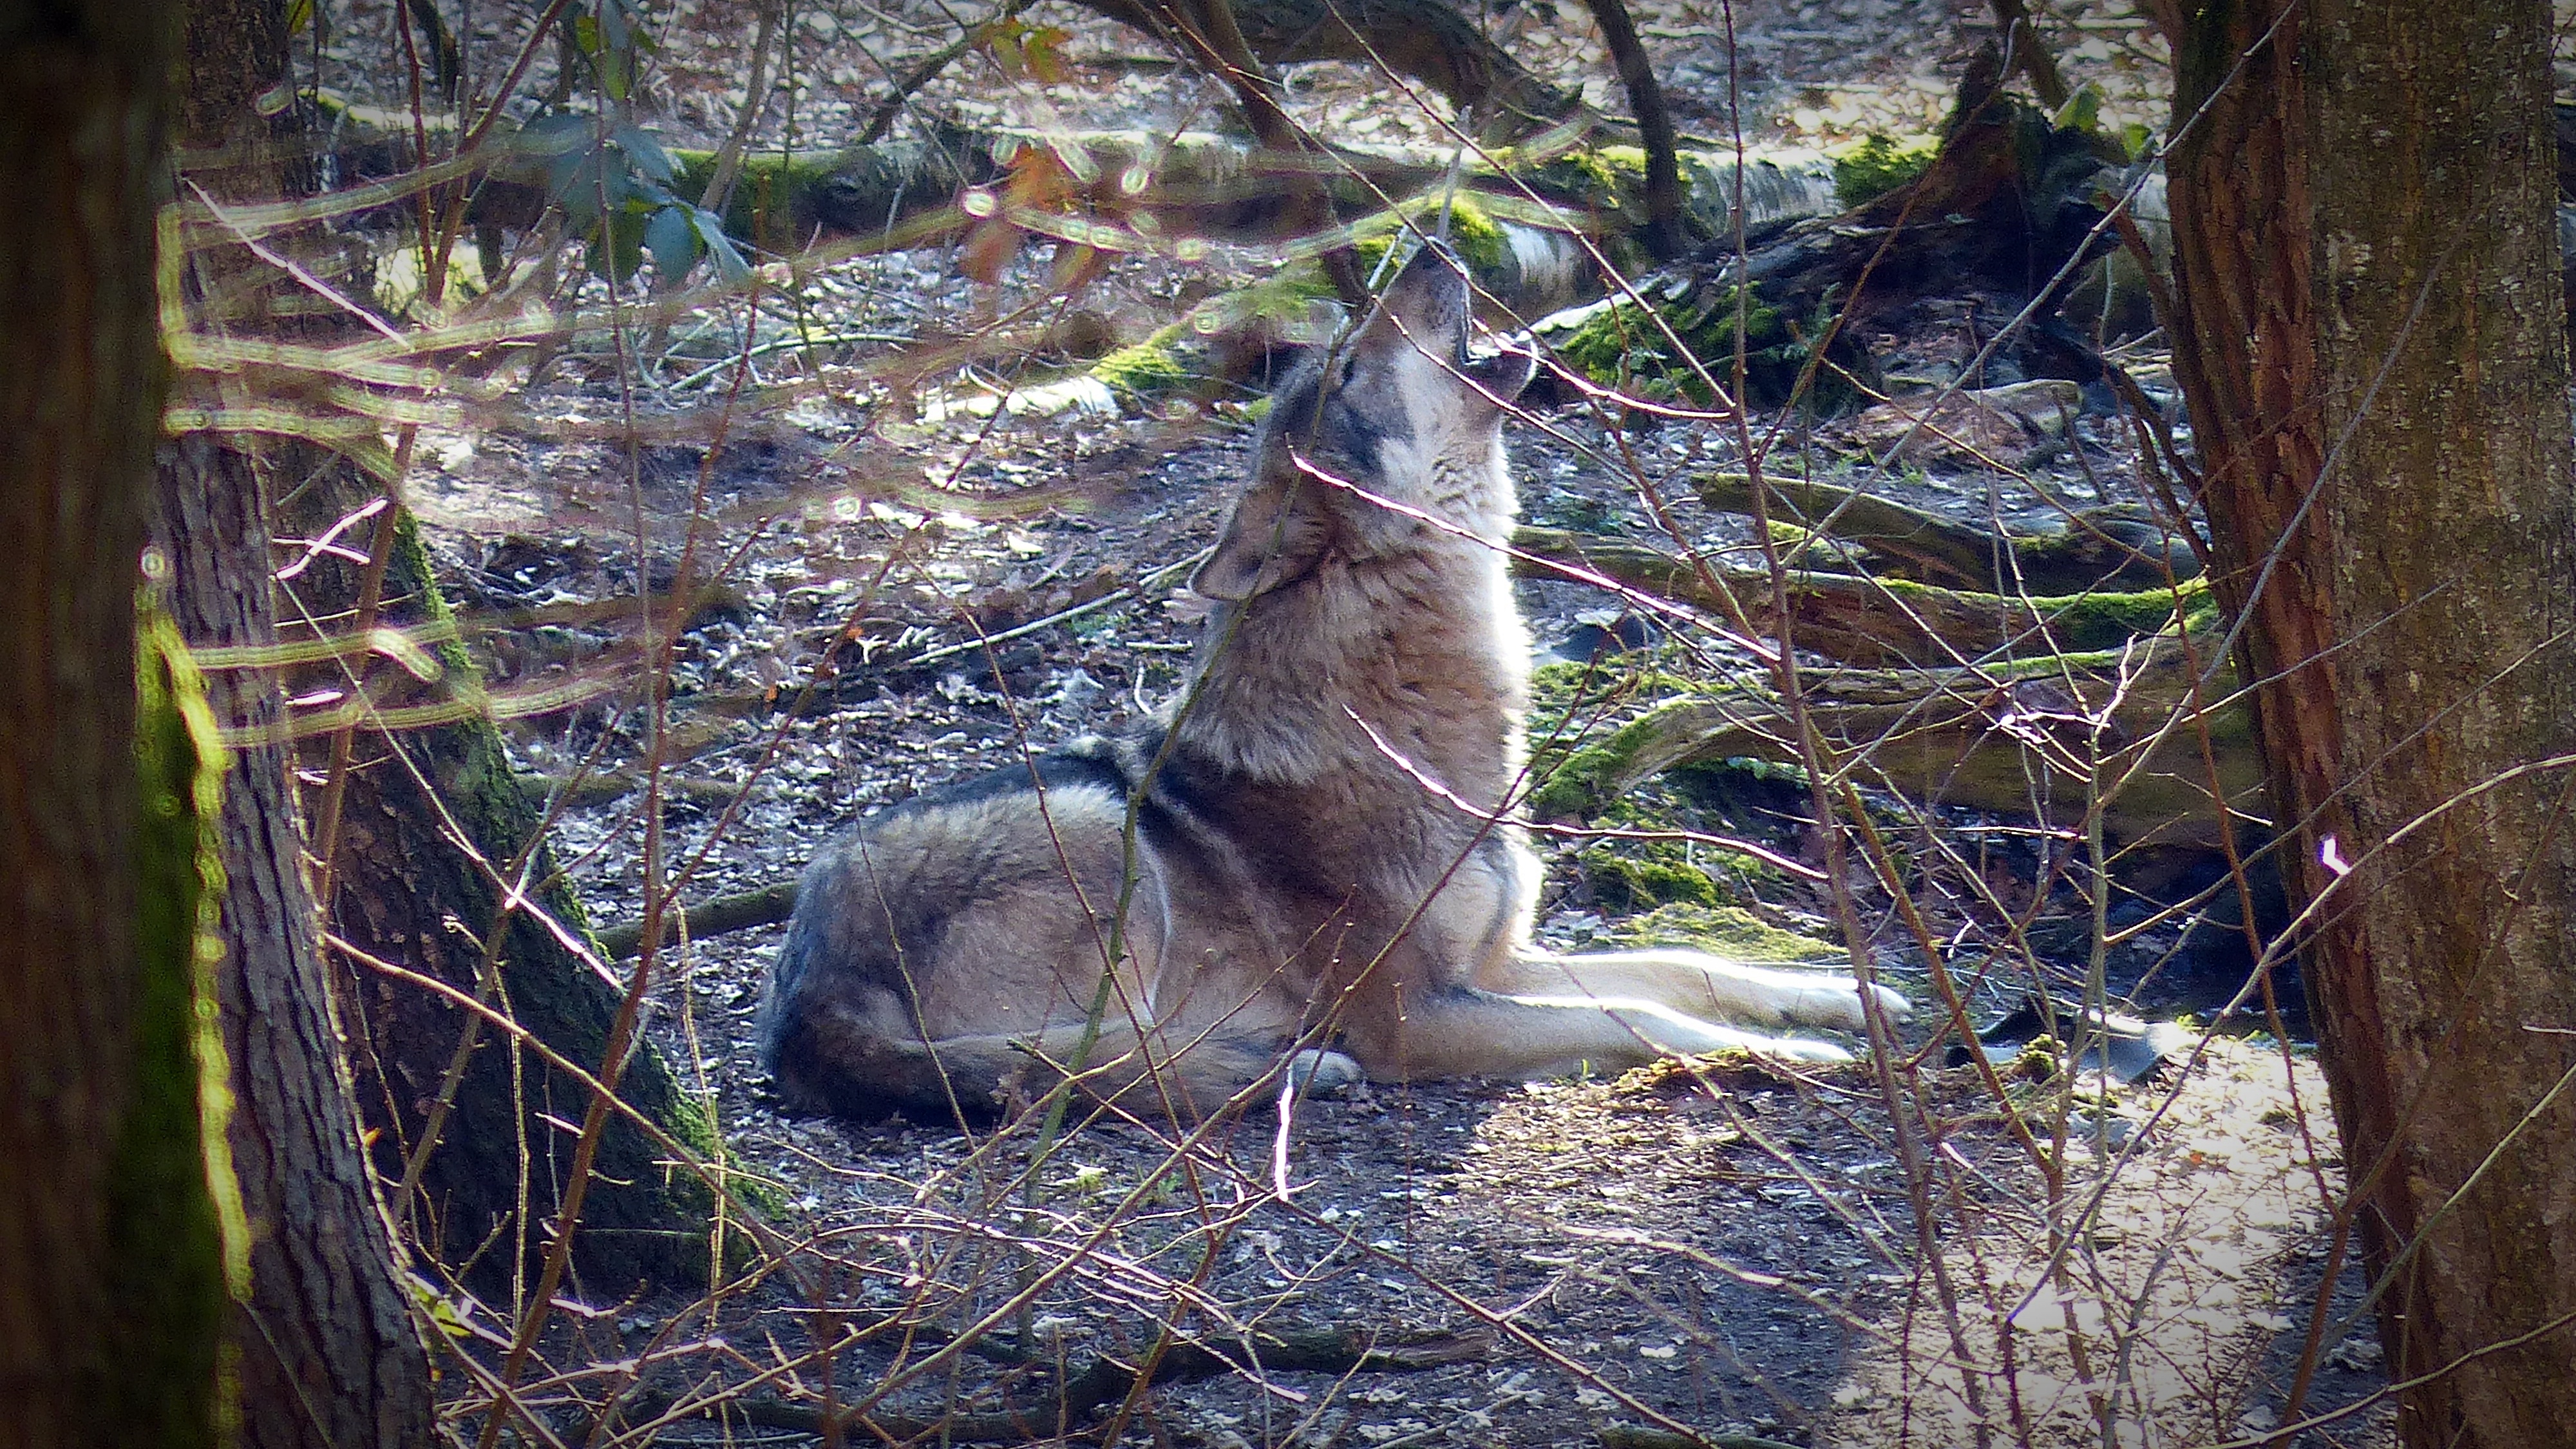
animal, wildlife, zoo, mammal, wolf, predator, fauna, wild animal, endangered, woodland, animal world, wildlife photography, forest dwellers, carnivores, pack animal, hundeartig